Jacques Audiard

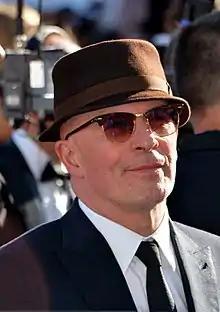
Audiard at the 2017 Cannes Film Festival

Jacques Audiard (born 30 April 1952) is a French film director, producer, and screenwriter. One of the most awarded French filmmakers in history, his international accolades include an Academy Award, three BAFTA Awards, and three Golden Globes. He holds the record for most individual wins in the history of the César Awards, France's national film awards, with thirteen wins between 1995 and 2025 including three separate Best Film/Best Director/Best Screenplay trifectas, and won four prizes from the Cannes Film Festival.